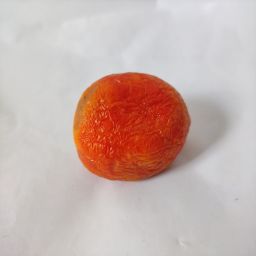
Crop: Tomato
Quality: Old